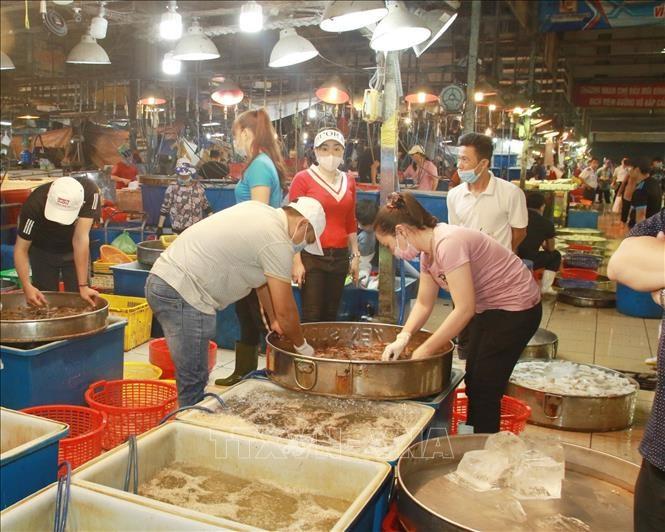
hai bên của cái thau có sự xuất hiện của hai người